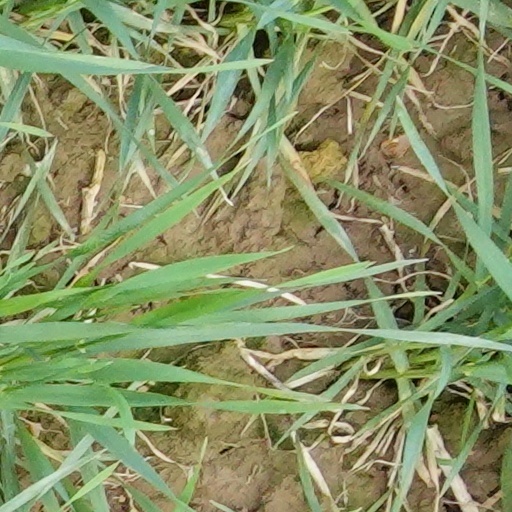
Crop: wheat